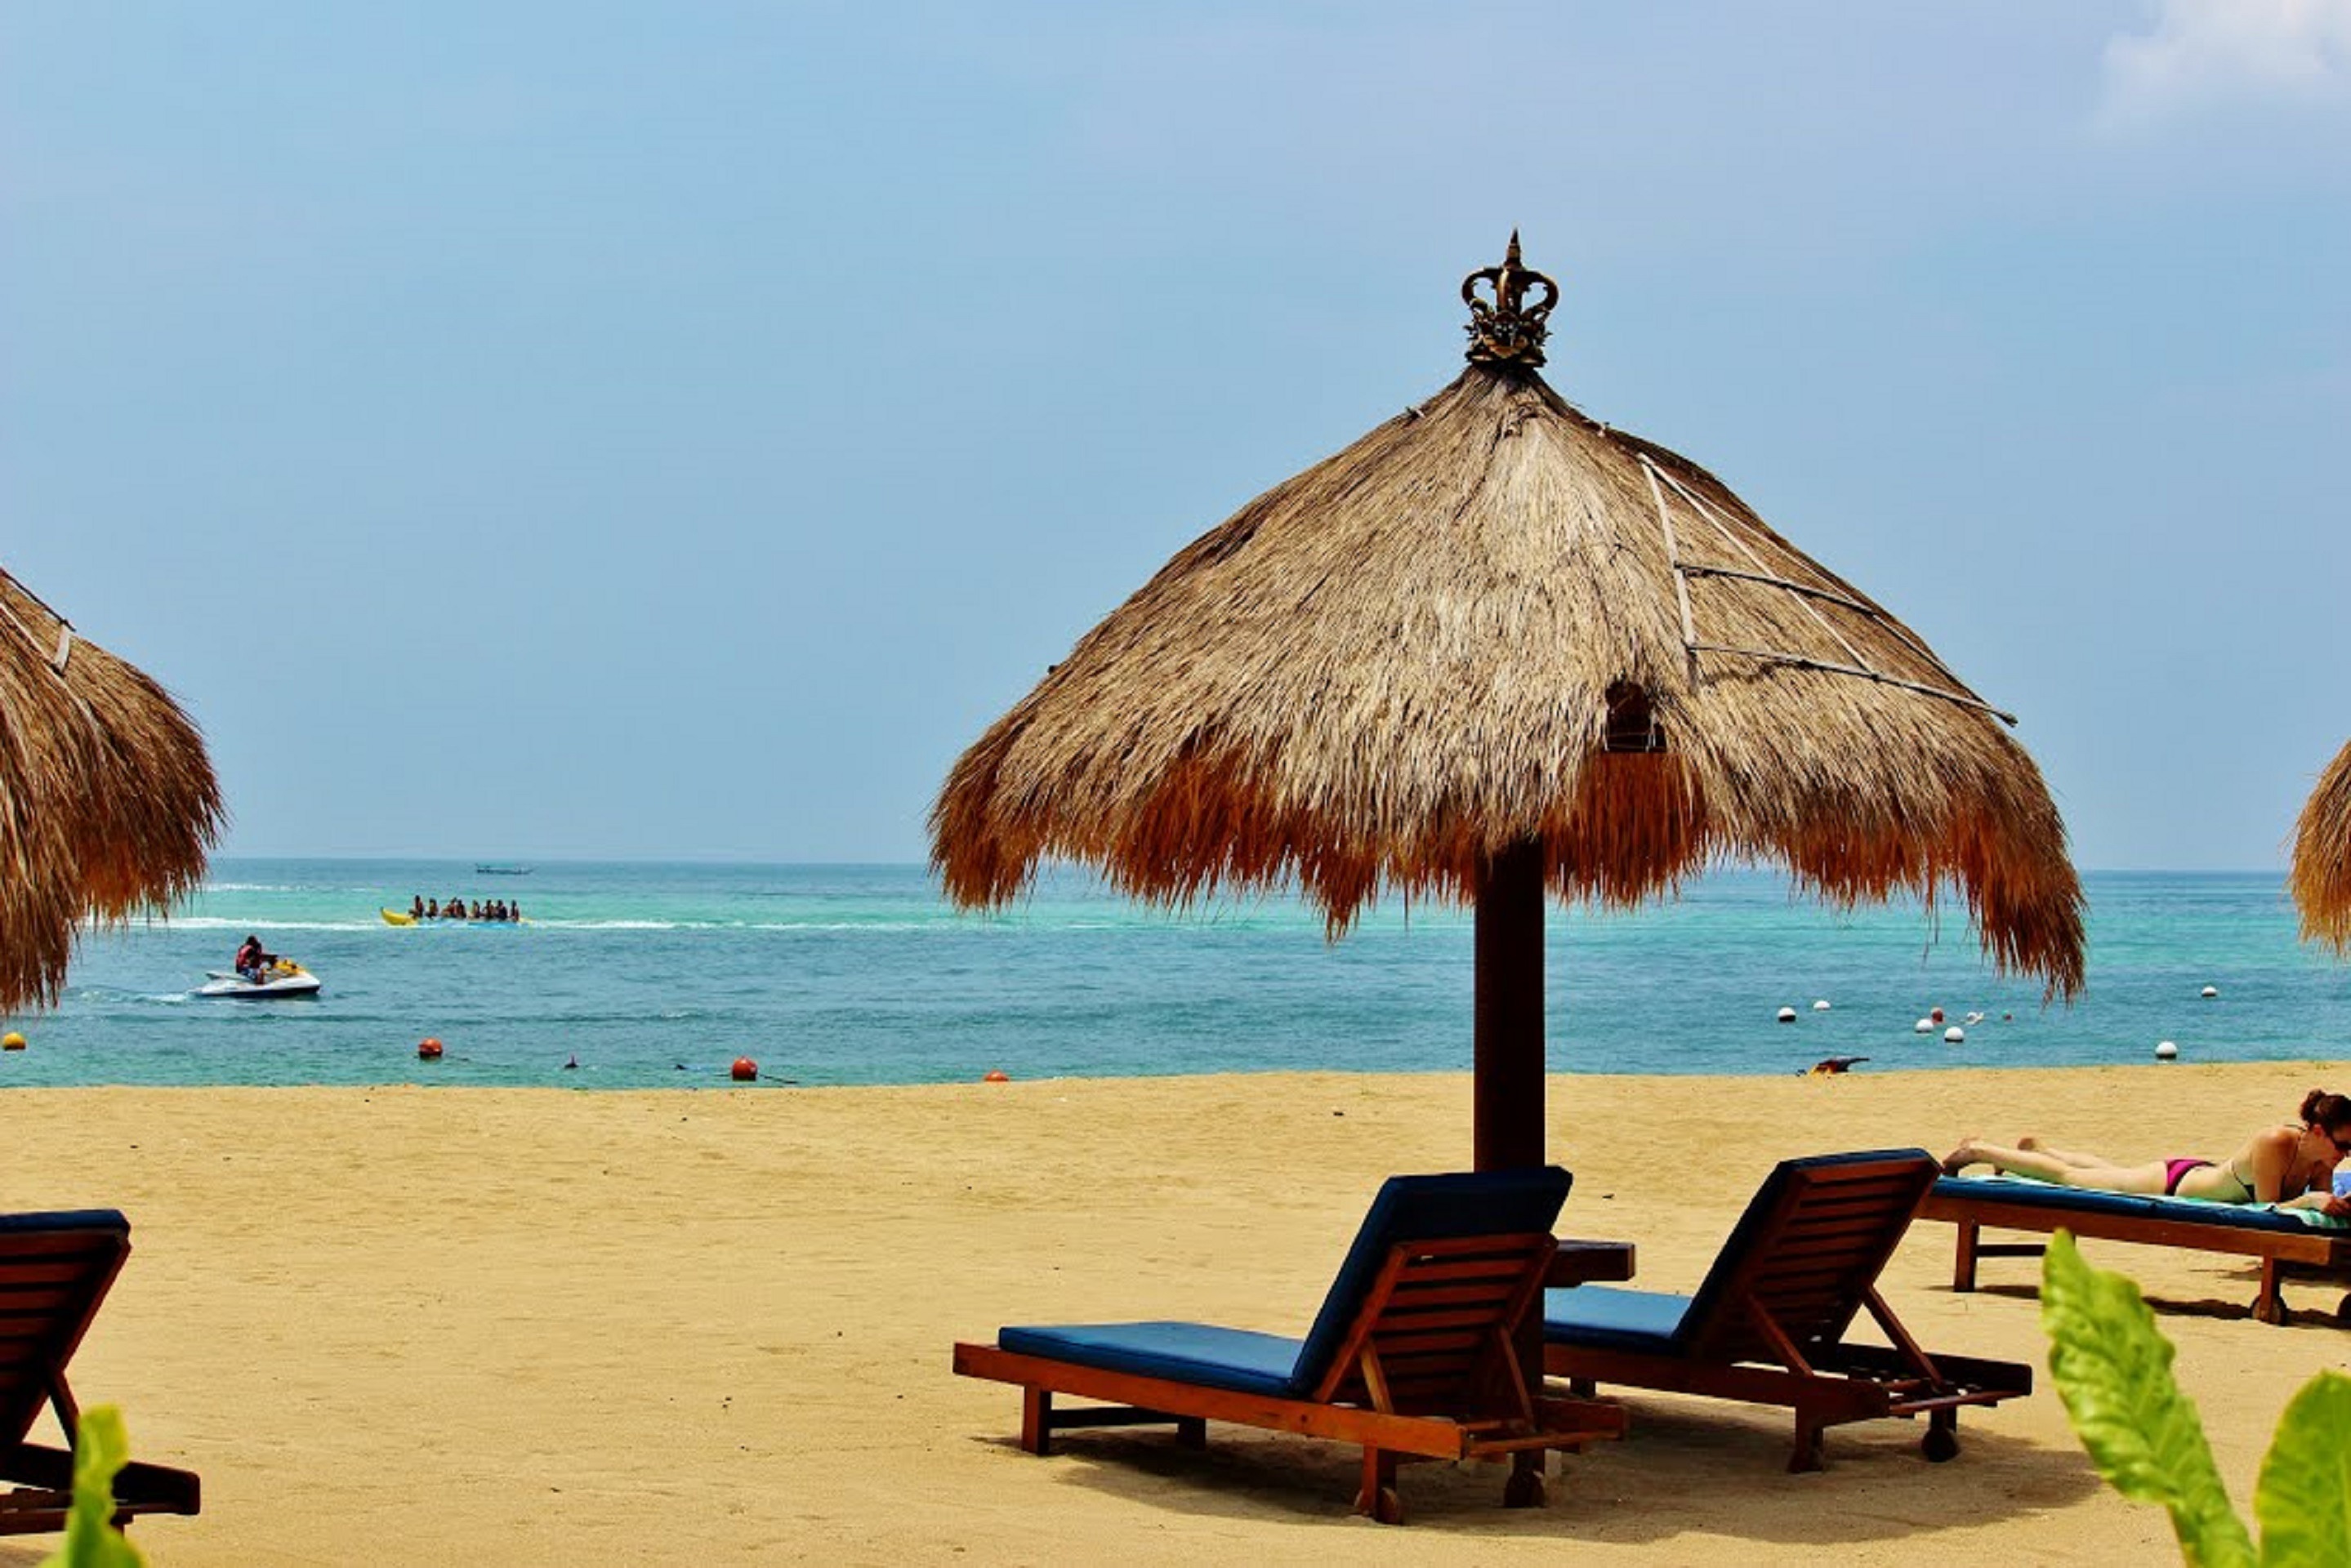
beach, sea, coast, water, sand, ocean, sky, sun, boat, vacation, travel, tropical, holiday, calm, bay, island, body of water, scene, exotic, indonesia, quiet, bali, tropical island, arecales, nusa dua